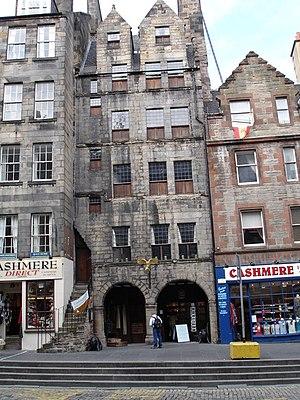
Le logement en Écosse comprend toutes les formes d'habitations construites dans ce qui est aujourd'hui l'Écosse, depuis la première période d'occupation humaine jusqu'à nos jours. La plus ancienne maison d'Écosse date du Mésolithique. Au Néolithique, l'agriculture sédentaire a conduit à la construction des premières maisons en pierre. Il existe également des preuves de cette période de grandes halles en bois. À l'âge du bronze, il y avait des crannogs ronds cellulaires et des forts qui entouraient de grandes colonies. À l'âge du fer, les maisons cellulaires commencent à être remplacées sur les îles du Nord par de simples rotondes atlantiques, de grands bâtiments circulaires avec une construction en pierre de taille. Les plus grandes constructions qui datent de cette époque sont les brochs et les duns circulaires et les timoneries.